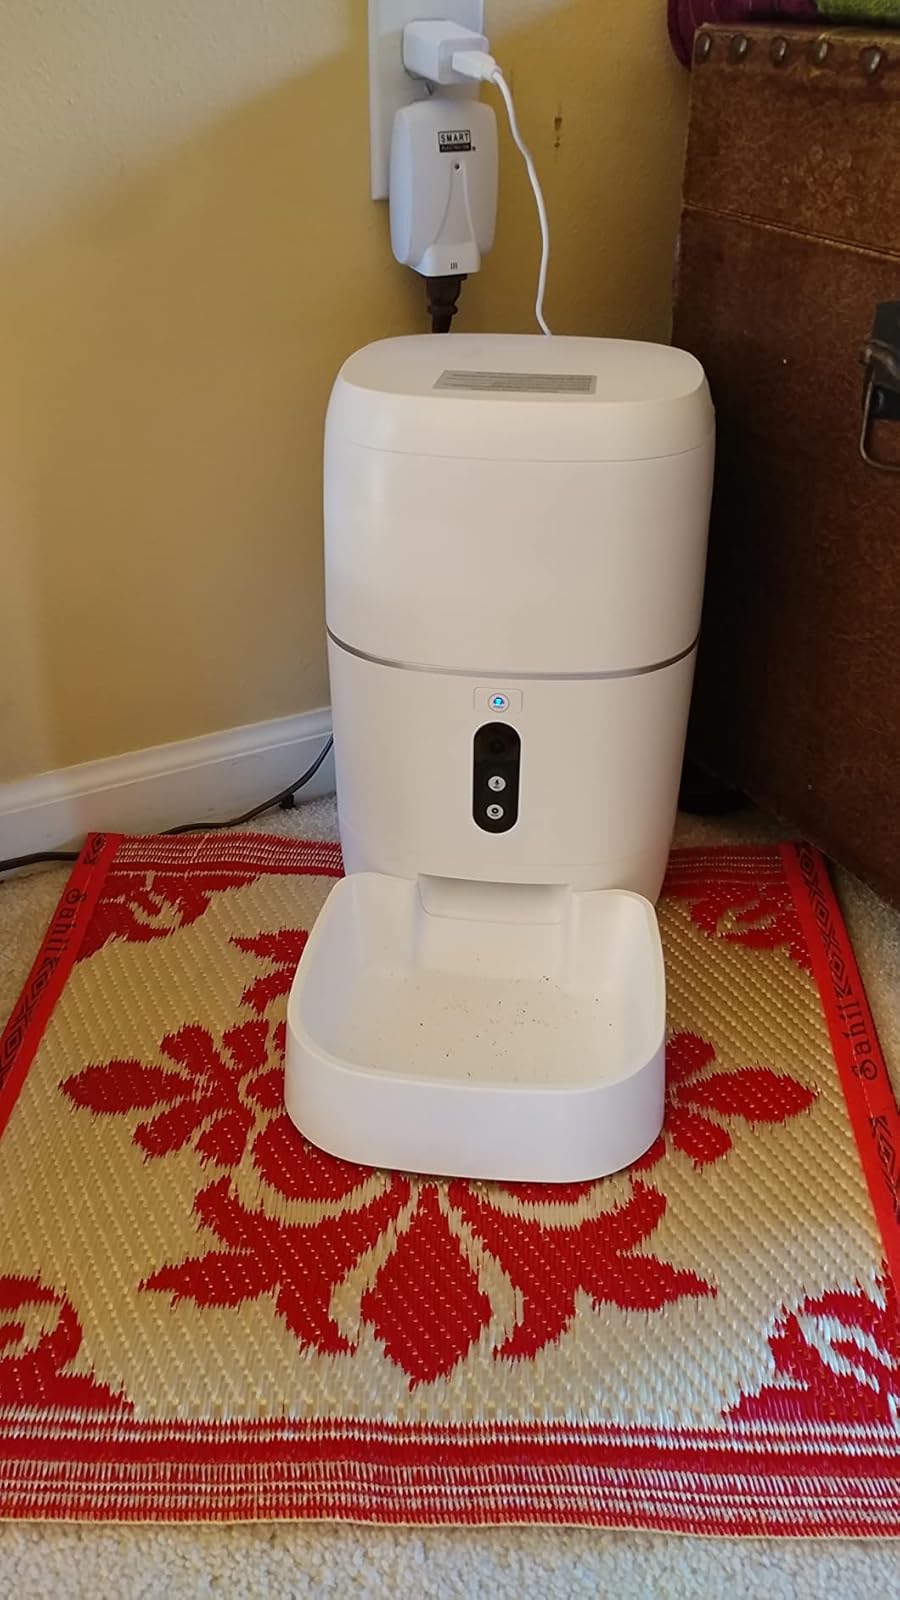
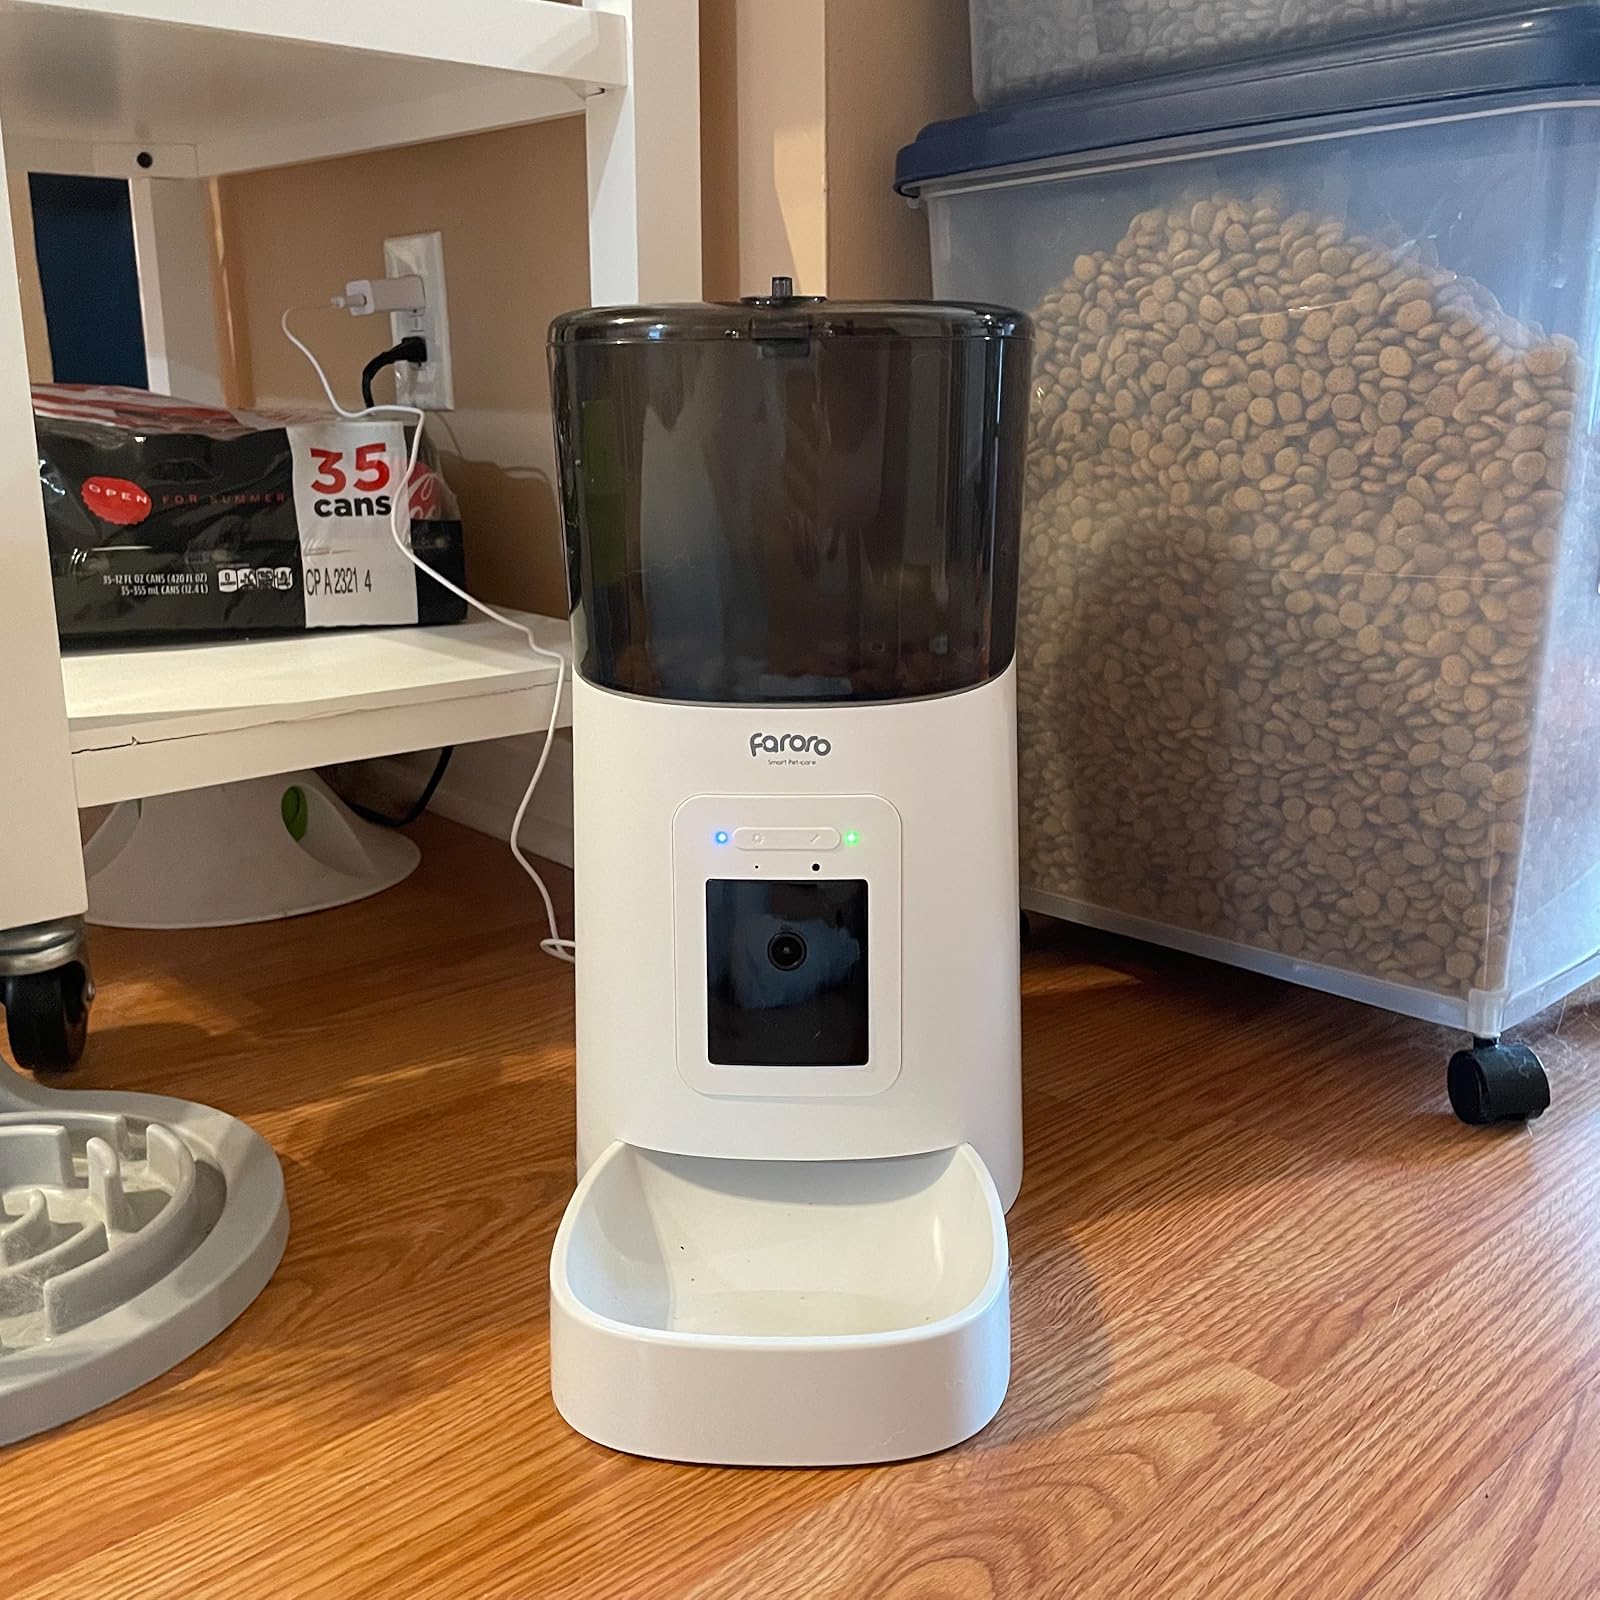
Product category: items_feeder
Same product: no